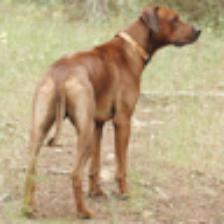
Label: NonHuman